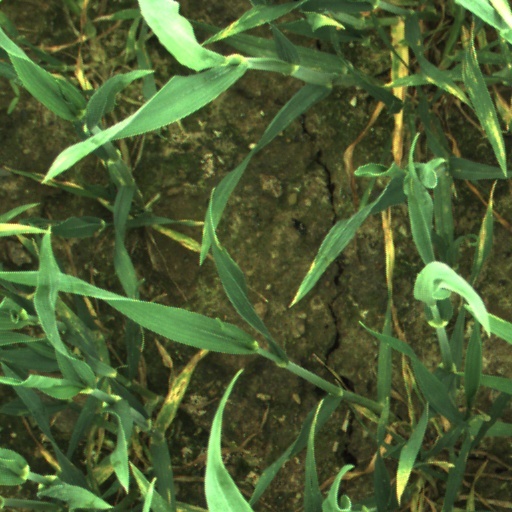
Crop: wheat